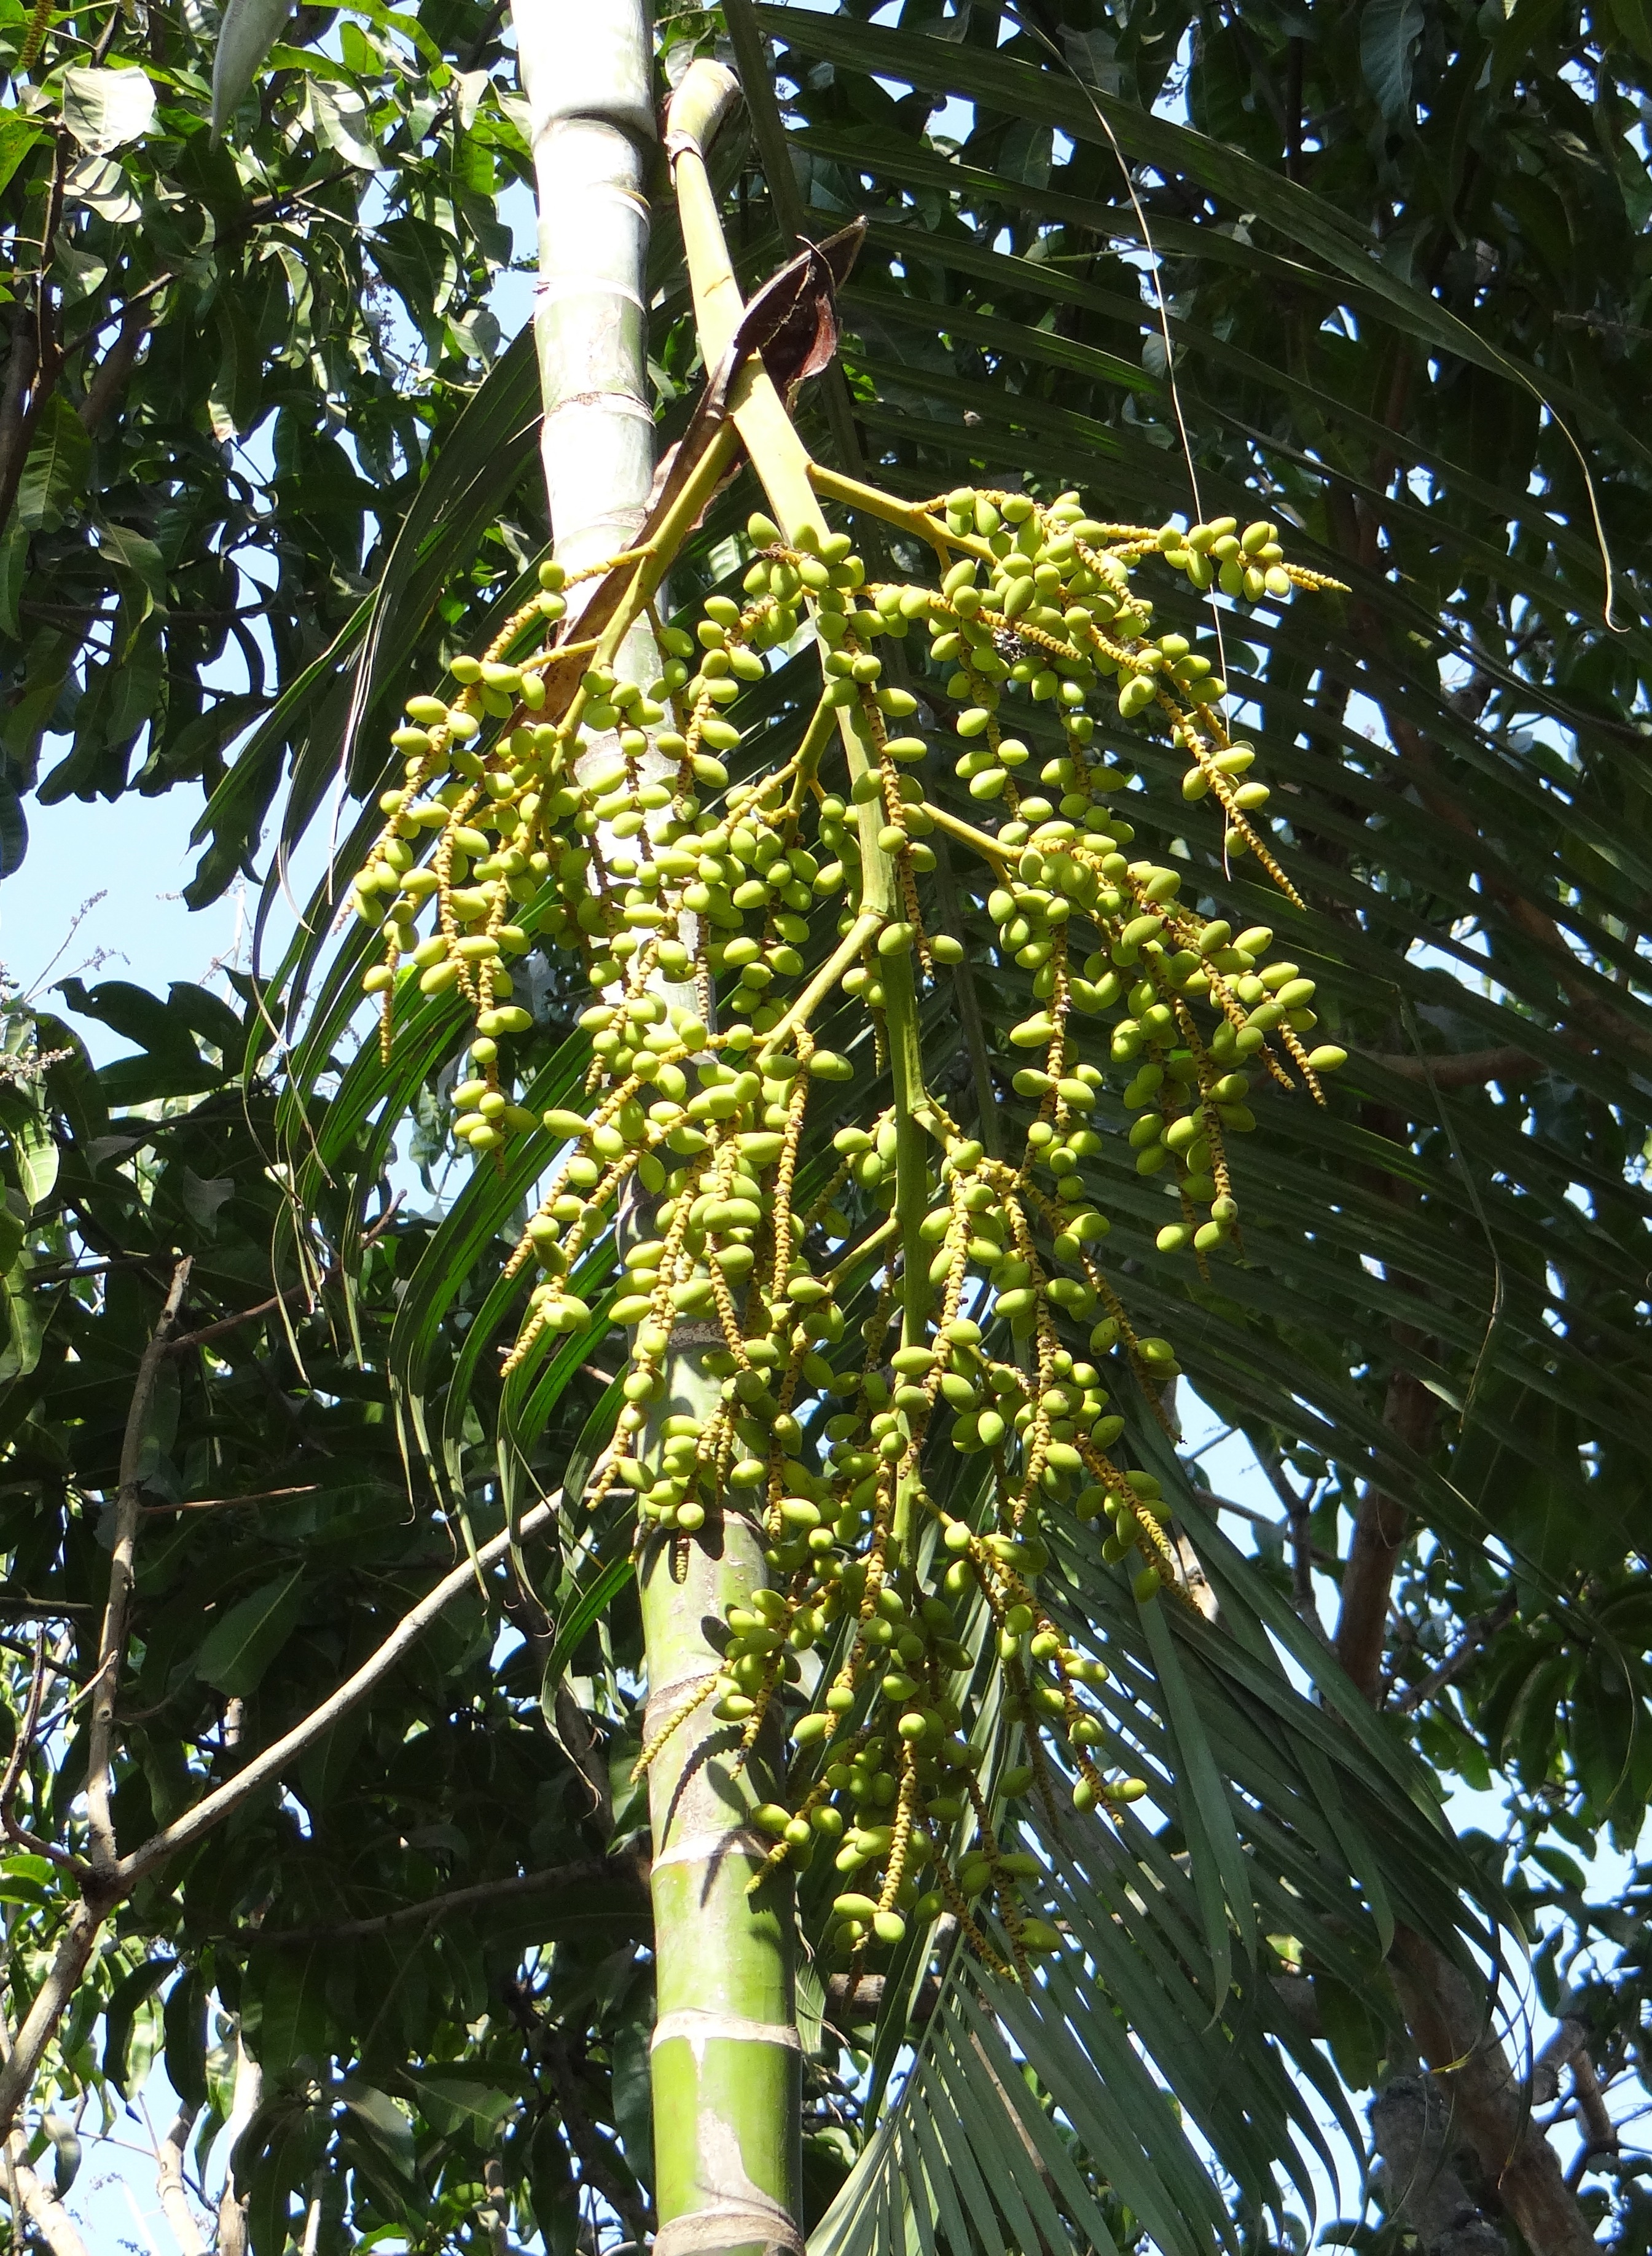
tree, branch, plant, fruit, stem, leaf, flower, food, palm, produce, evergreen, botany, flora, nuts, shrub, growing, india, ornamental, bamboo, tender, flowering plant, woody plant, land plant, arecales